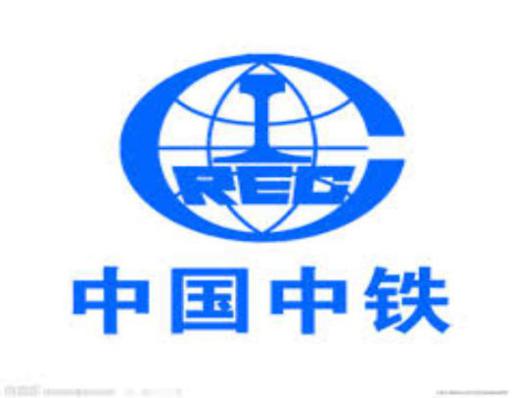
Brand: china railway group limited
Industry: Others